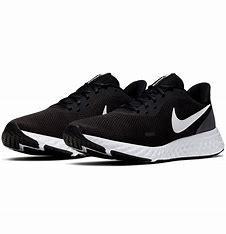
Brand: Nike
Model: Revolution 5